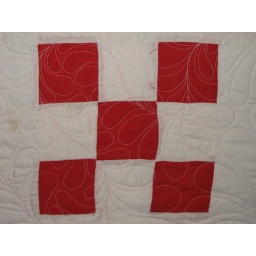
feathers were stitched without regard to patchwork, and in pink thread to minimize contrast on the red